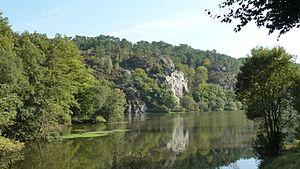
L'île-aux-pies
Saint-Vincent-sur-Oust [sɛ̃vɛ̃sɑ̃syʁust] est une commune française, située dans le département du Morbihan en région Bretagne.
L'Île-aux-Pies est une île fluviale de la basse vallée de l'Oust, située à la fois sur le territoire de la commune de Bains-sur-Oust en Ille-et-Vilaine et sur celui de Saint-Vincent-sur-Oust en Morbihan.
Cette liste recense les sites classés zones naturelles d'intérêt écologique, faunistique et floristique du département du Morbihan.